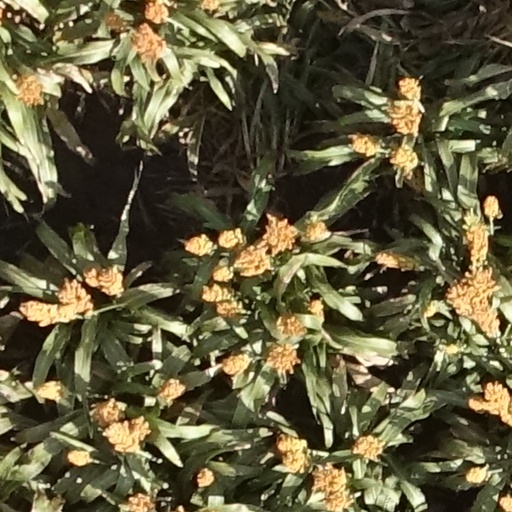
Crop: sorghum